Common carotid artery

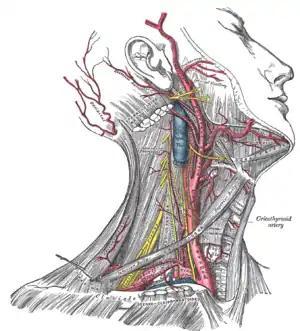
Superficial dissection of the right side of the neck, showing the carotid and subclavian arteries

At the lower part of the neck, the common carotid artery is very deeply seated, being covered by the integument, superficial fascia, the platysma muscle, deep cervical fascia, the sternocleidomastoid muscle, the sternohyoid, sternothyroid, and the omohyoid; in the upper part of its course it is more superficial, being covered merely by the integument, the superficial fascia, the platysma, deep cervical fascia, and medial margin of the sternocleidomastoid.